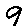
Label: 9